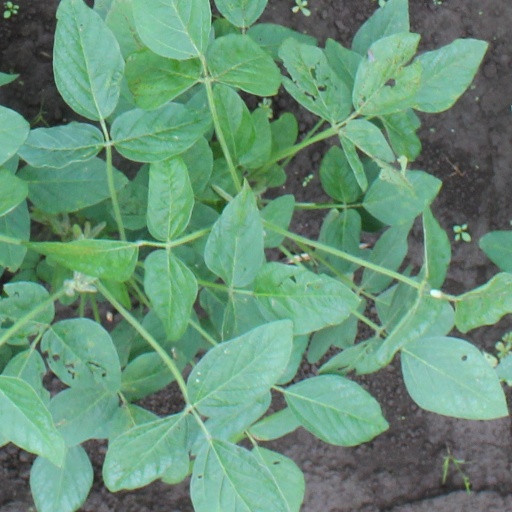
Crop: soybean